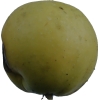
Label: Apple 13